Primavera Sound

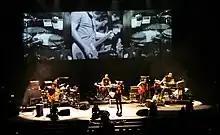
Portishead performing in the Auditori in 2008

The lineup for the 2014 edition was announced via a 26-minute short film. The headliners were Arcade Fire, Queens of the Stone Age, The National, Pixies, Slowdive, Nine Inch Nails and Kendrick Lamar. Slowdive announced their reunion after 19 years of disbandment to play the festival. The main stages were also played by Real Estate, Disclosure, Midlake, Warpaint, X, Haim, !!!, Spoon, Television (performing "Marquee Moon" in full), Volcano Choir and Foals. The Heineken Hidden Stage debuted this year, offering intimate concerts on a smaller stage which required ticket reservations to enter.